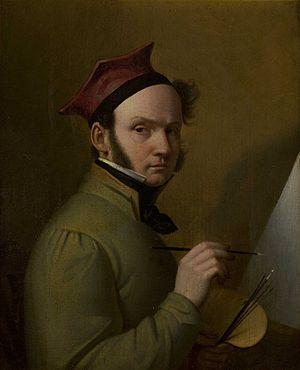
Jan Maszkowski, né en 1793 à Chorostków, et mort le 20 octobre 1865 à Barszczowice, est un peintre polonais.